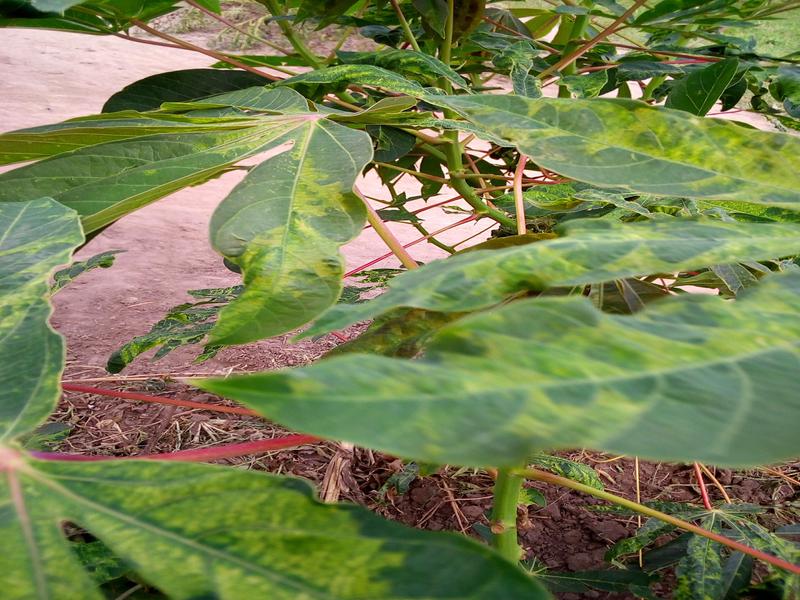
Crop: cassava
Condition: mosaic_disease